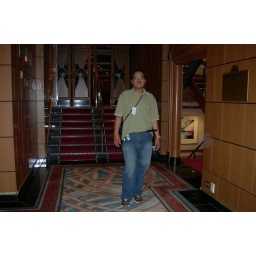
just tired walking around the ship